Holger Badstuber

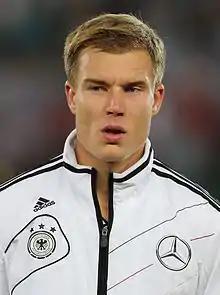
Badstuber with Germany in 2012

Holger Felix Badstuber (born 13 March 1989) is a German former professional footballer who played as a centre-back or left-back.